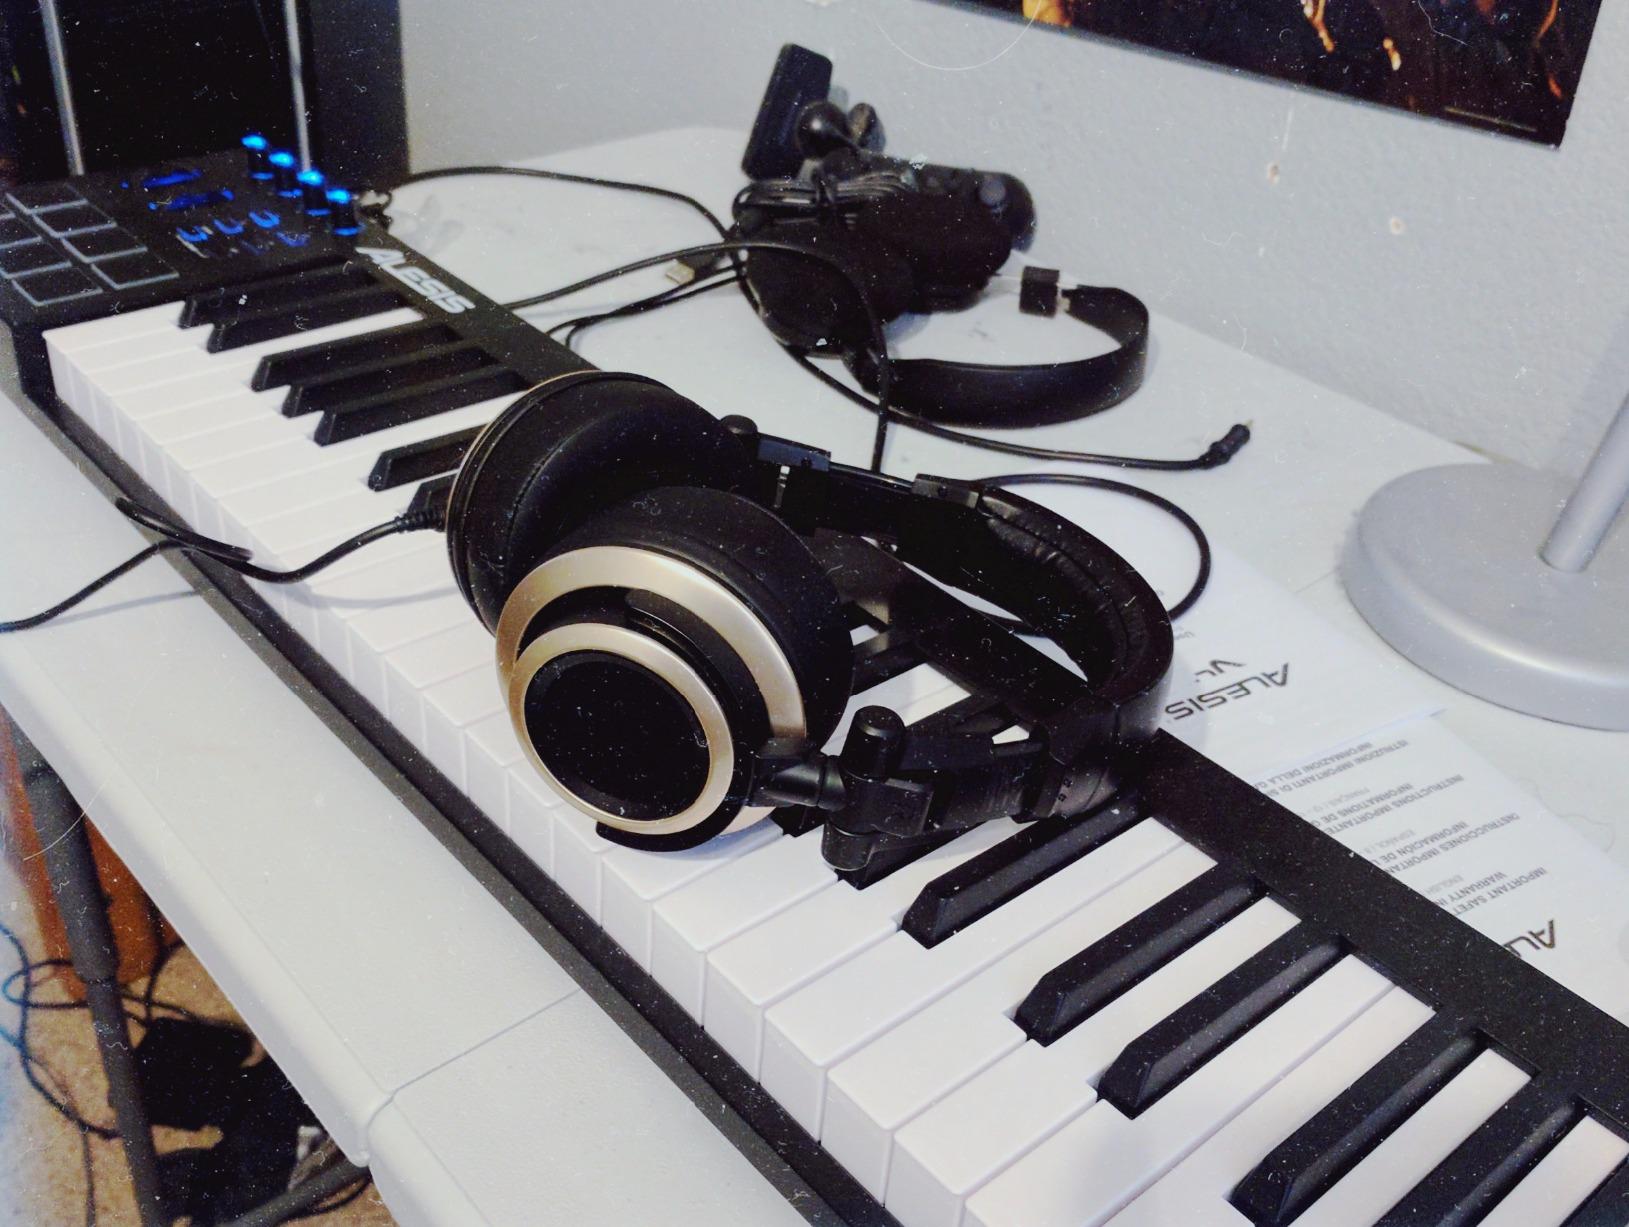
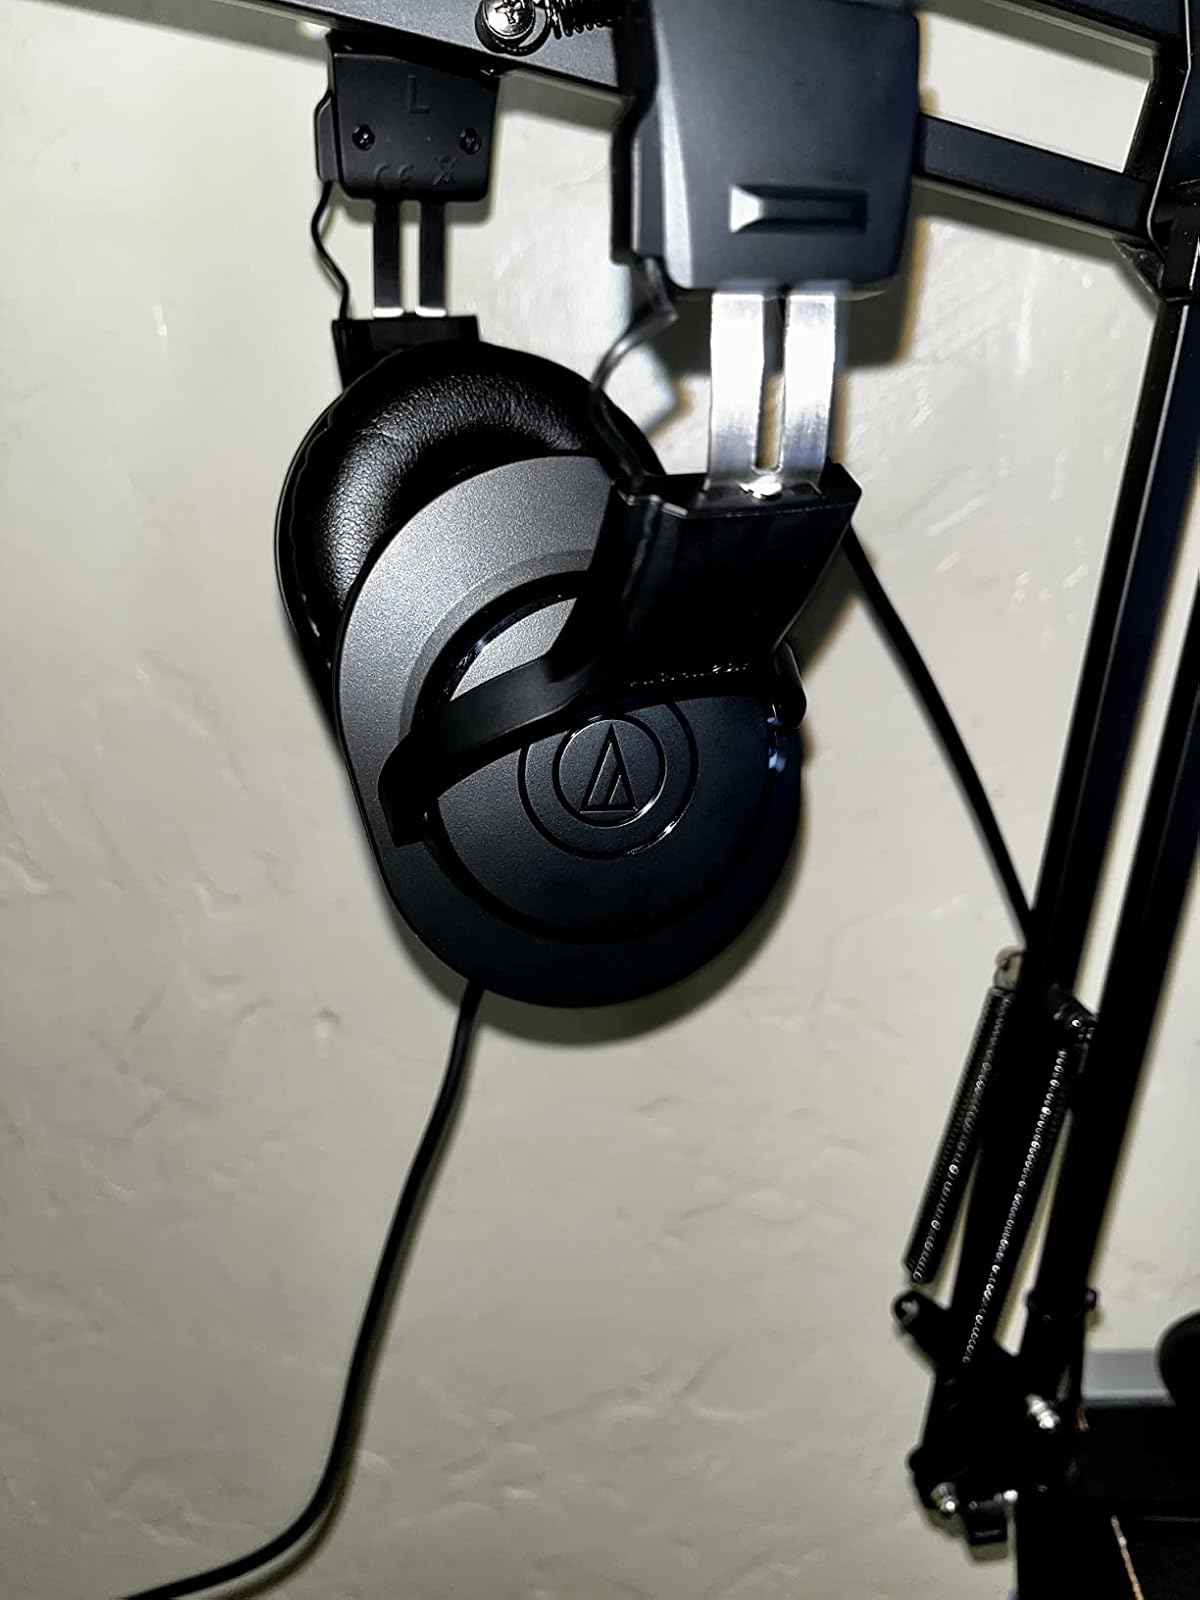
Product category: headphones
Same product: no